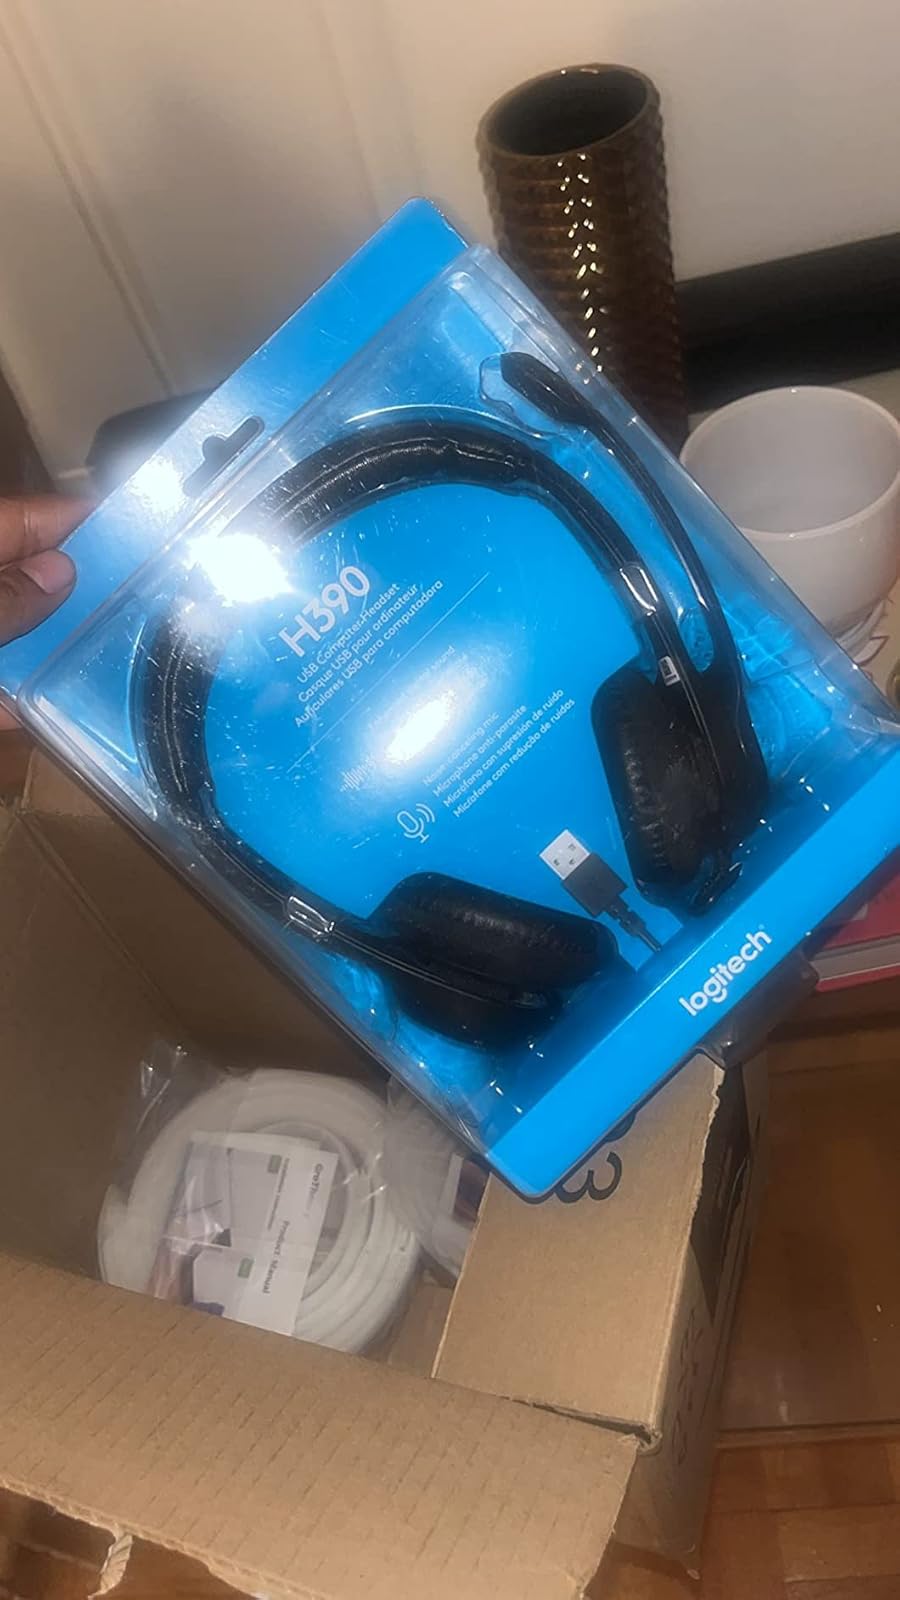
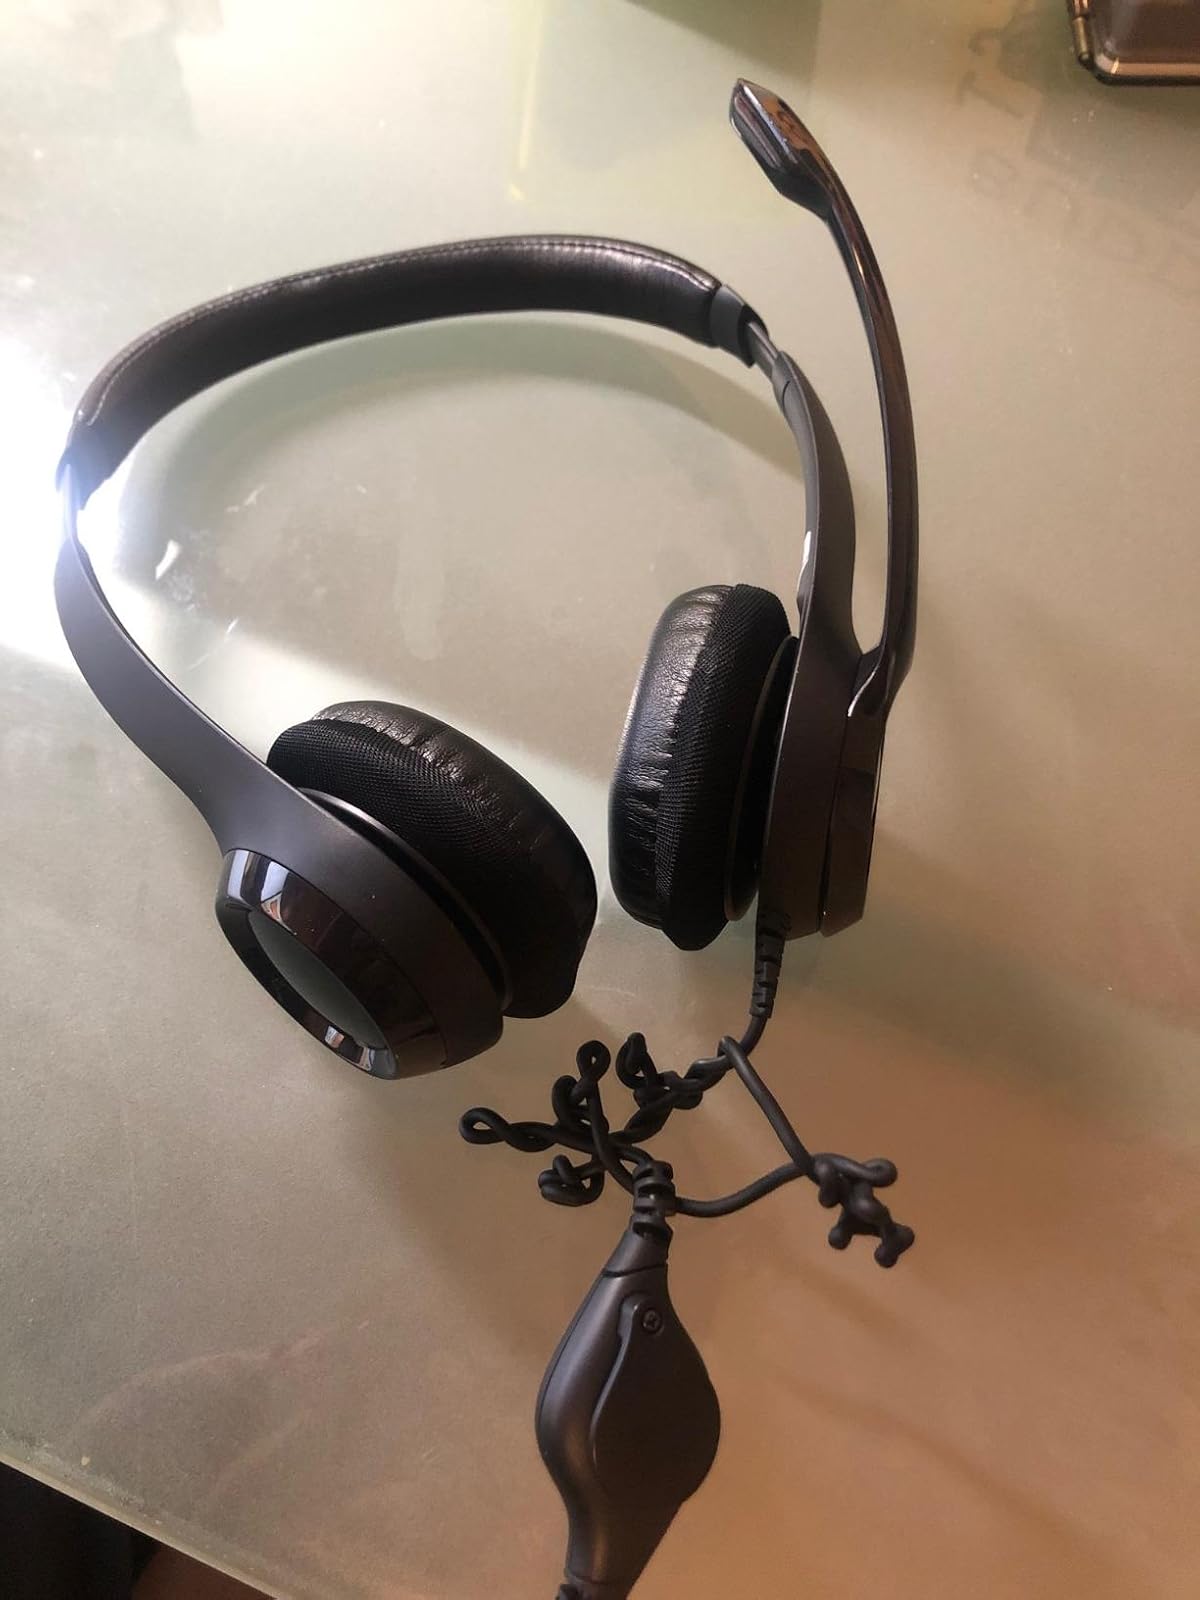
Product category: headphones
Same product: yes